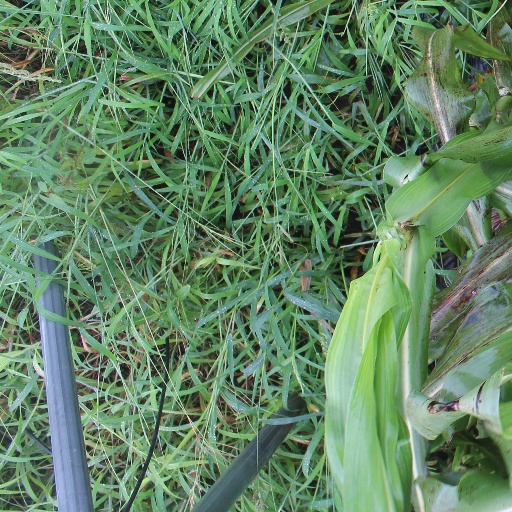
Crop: sorghum